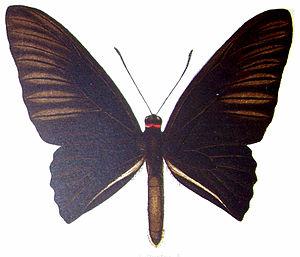
Troides dohertyi est une espèce de lépidoptères de la famille des Papilionidae.